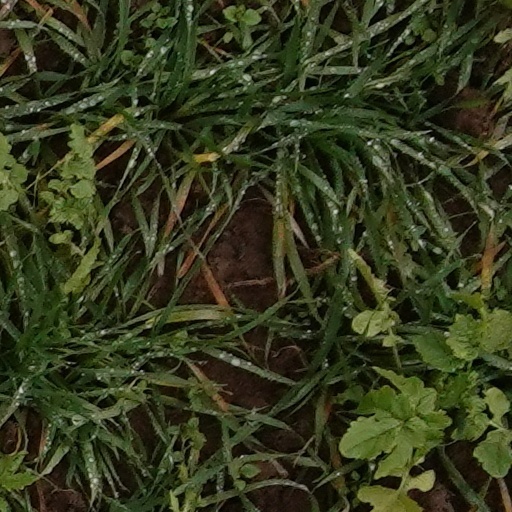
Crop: wheat